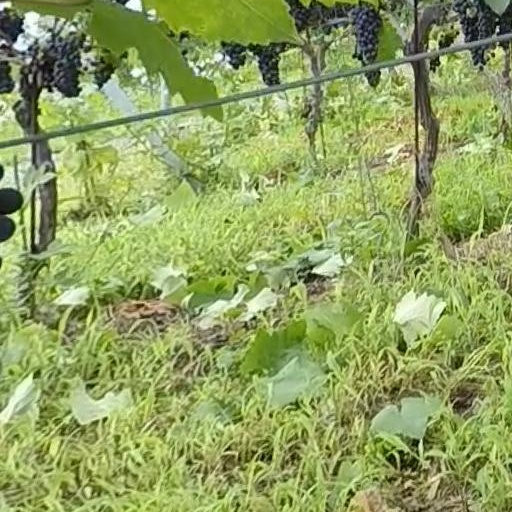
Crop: grape